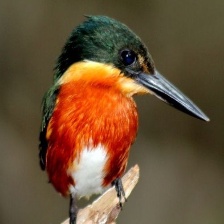
Species: PYGMY KINGFISHER
Scientific name: ISPIDINA PICTA